Tulkarm

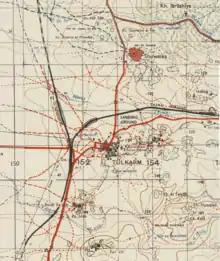
The region of Tulkarm in the 1940s.

The British Mandatory administration (1942–1947) in Palestine designated Tulkarm as the center of the Tulkarm Subdistrict.